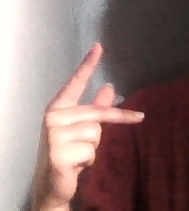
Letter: dha